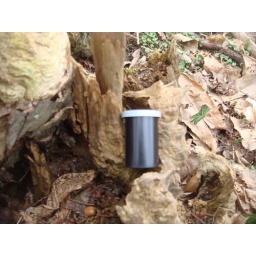
Found 26/02/2009 on a footpath near kingshill golf course at the base of a tree